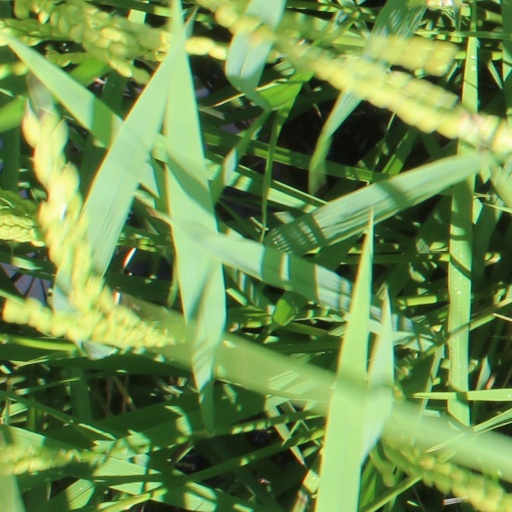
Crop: rice